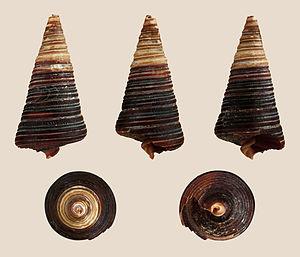
Les Potamides forment une famille de mollusques gastéropodes.